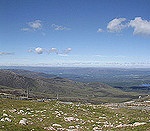
Label: mountain